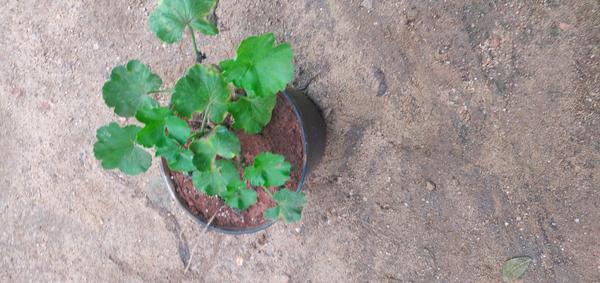
Plant: Geranium